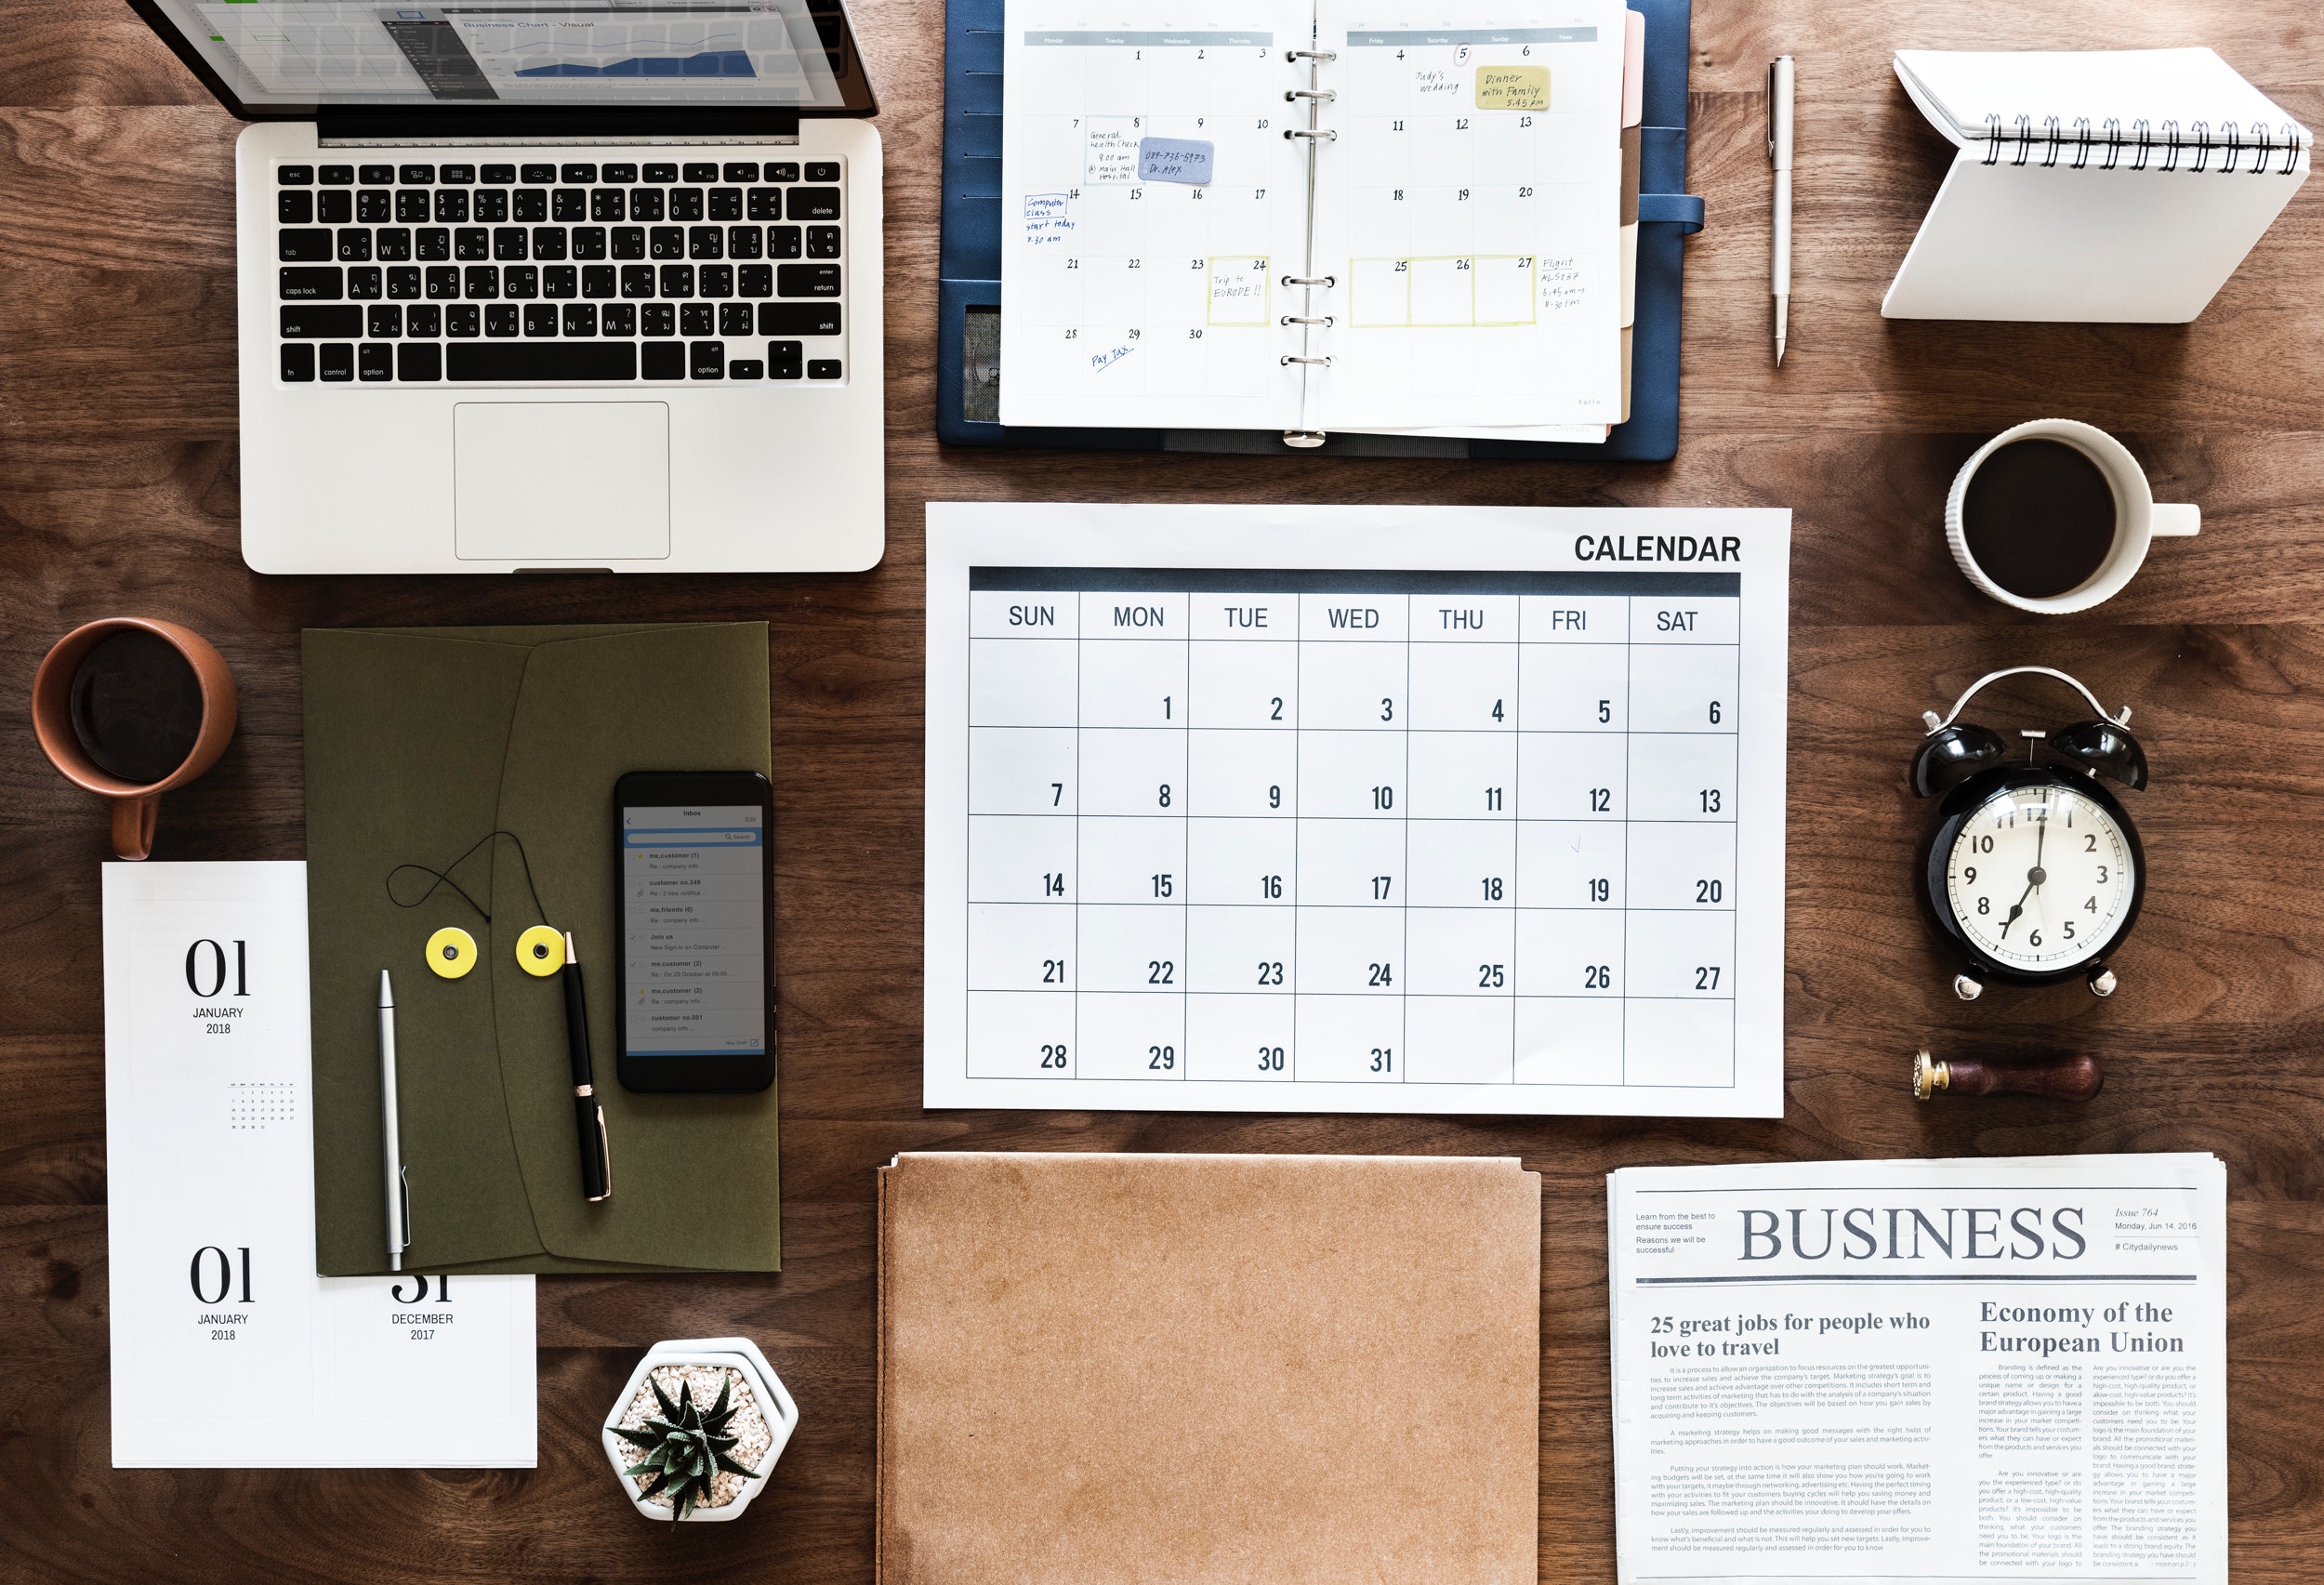
product, calendar, office equipment, design, brand, paper product, paper, stationery, desk, graphic design, office supplies